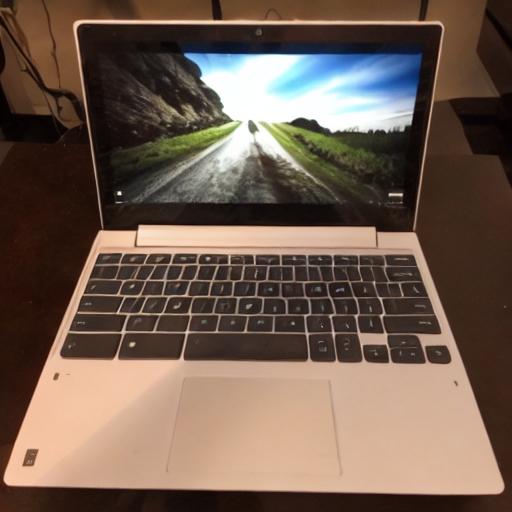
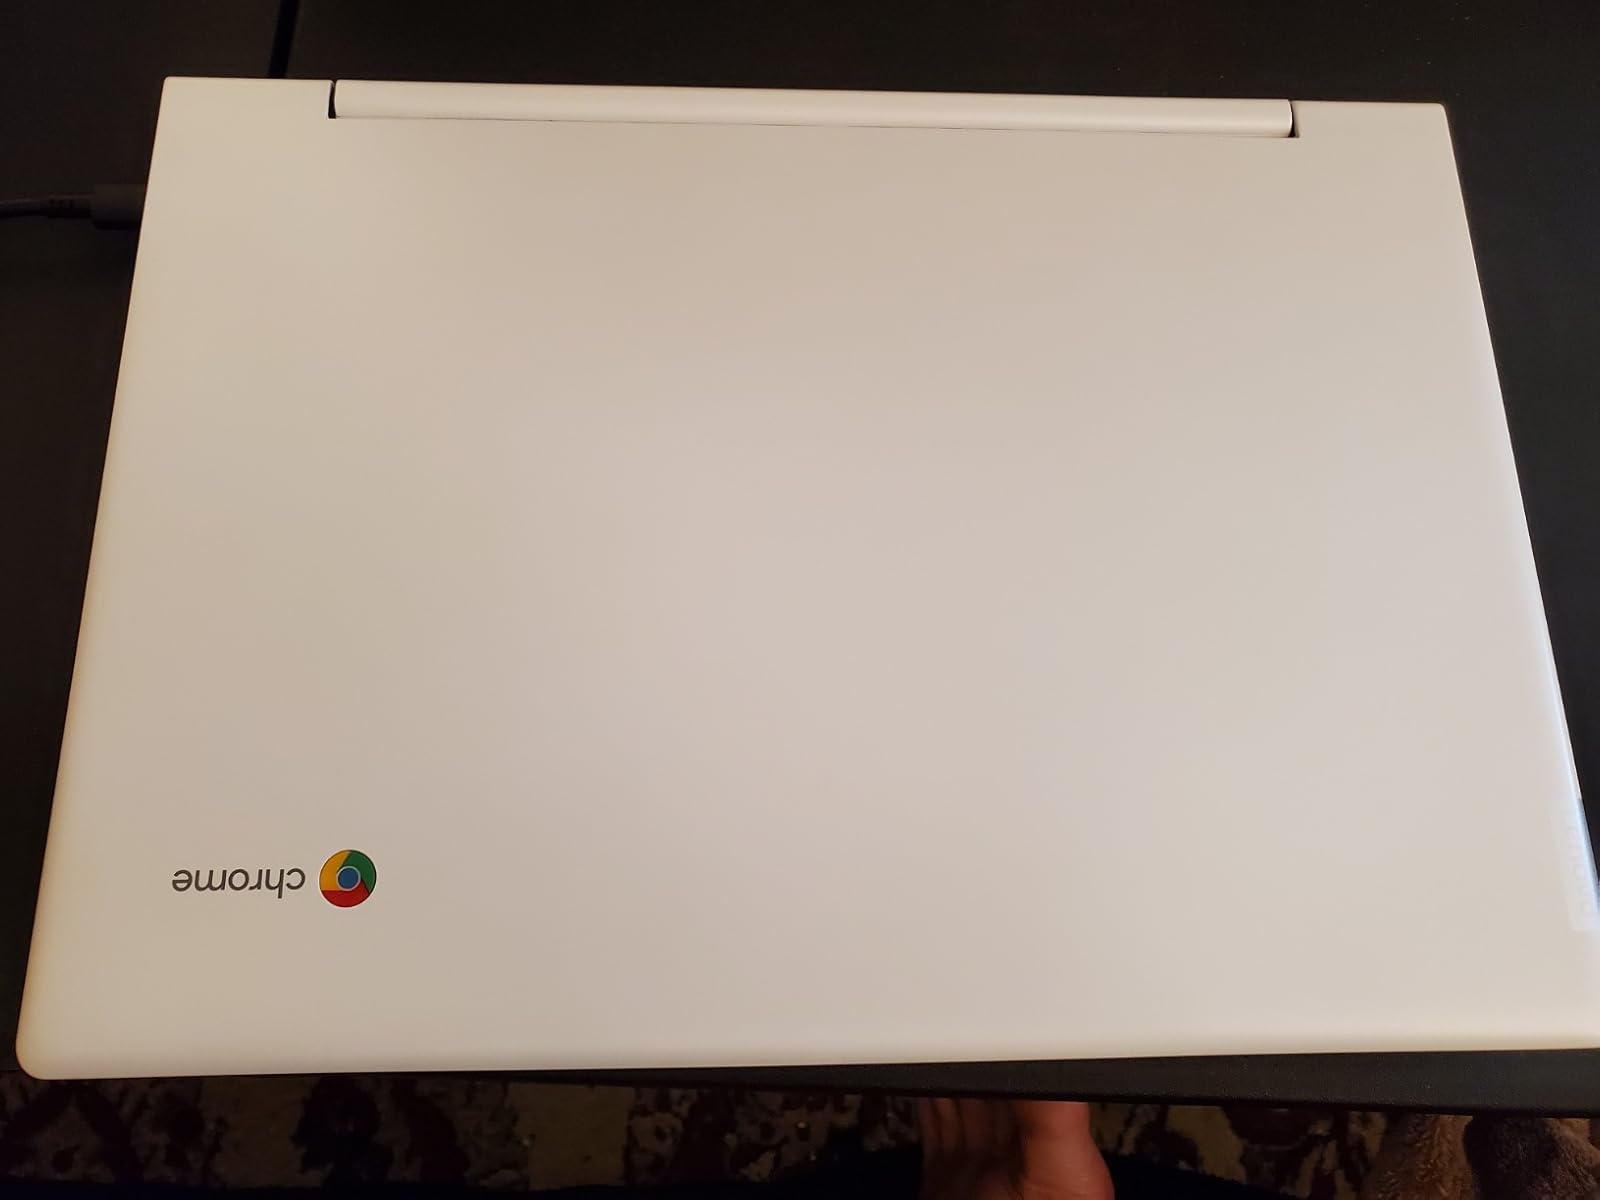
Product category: laptop
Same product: no